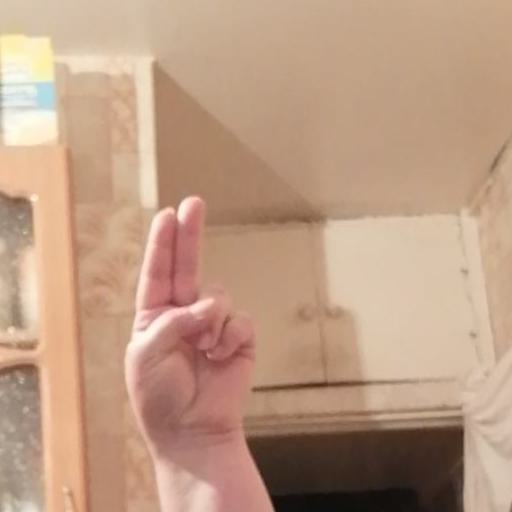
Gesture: two_up